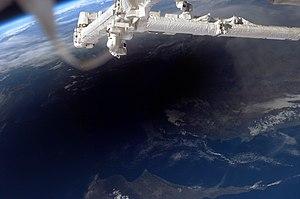
L'éclipse solaire du 29 mars 2006 est une éclipse solaire totale.